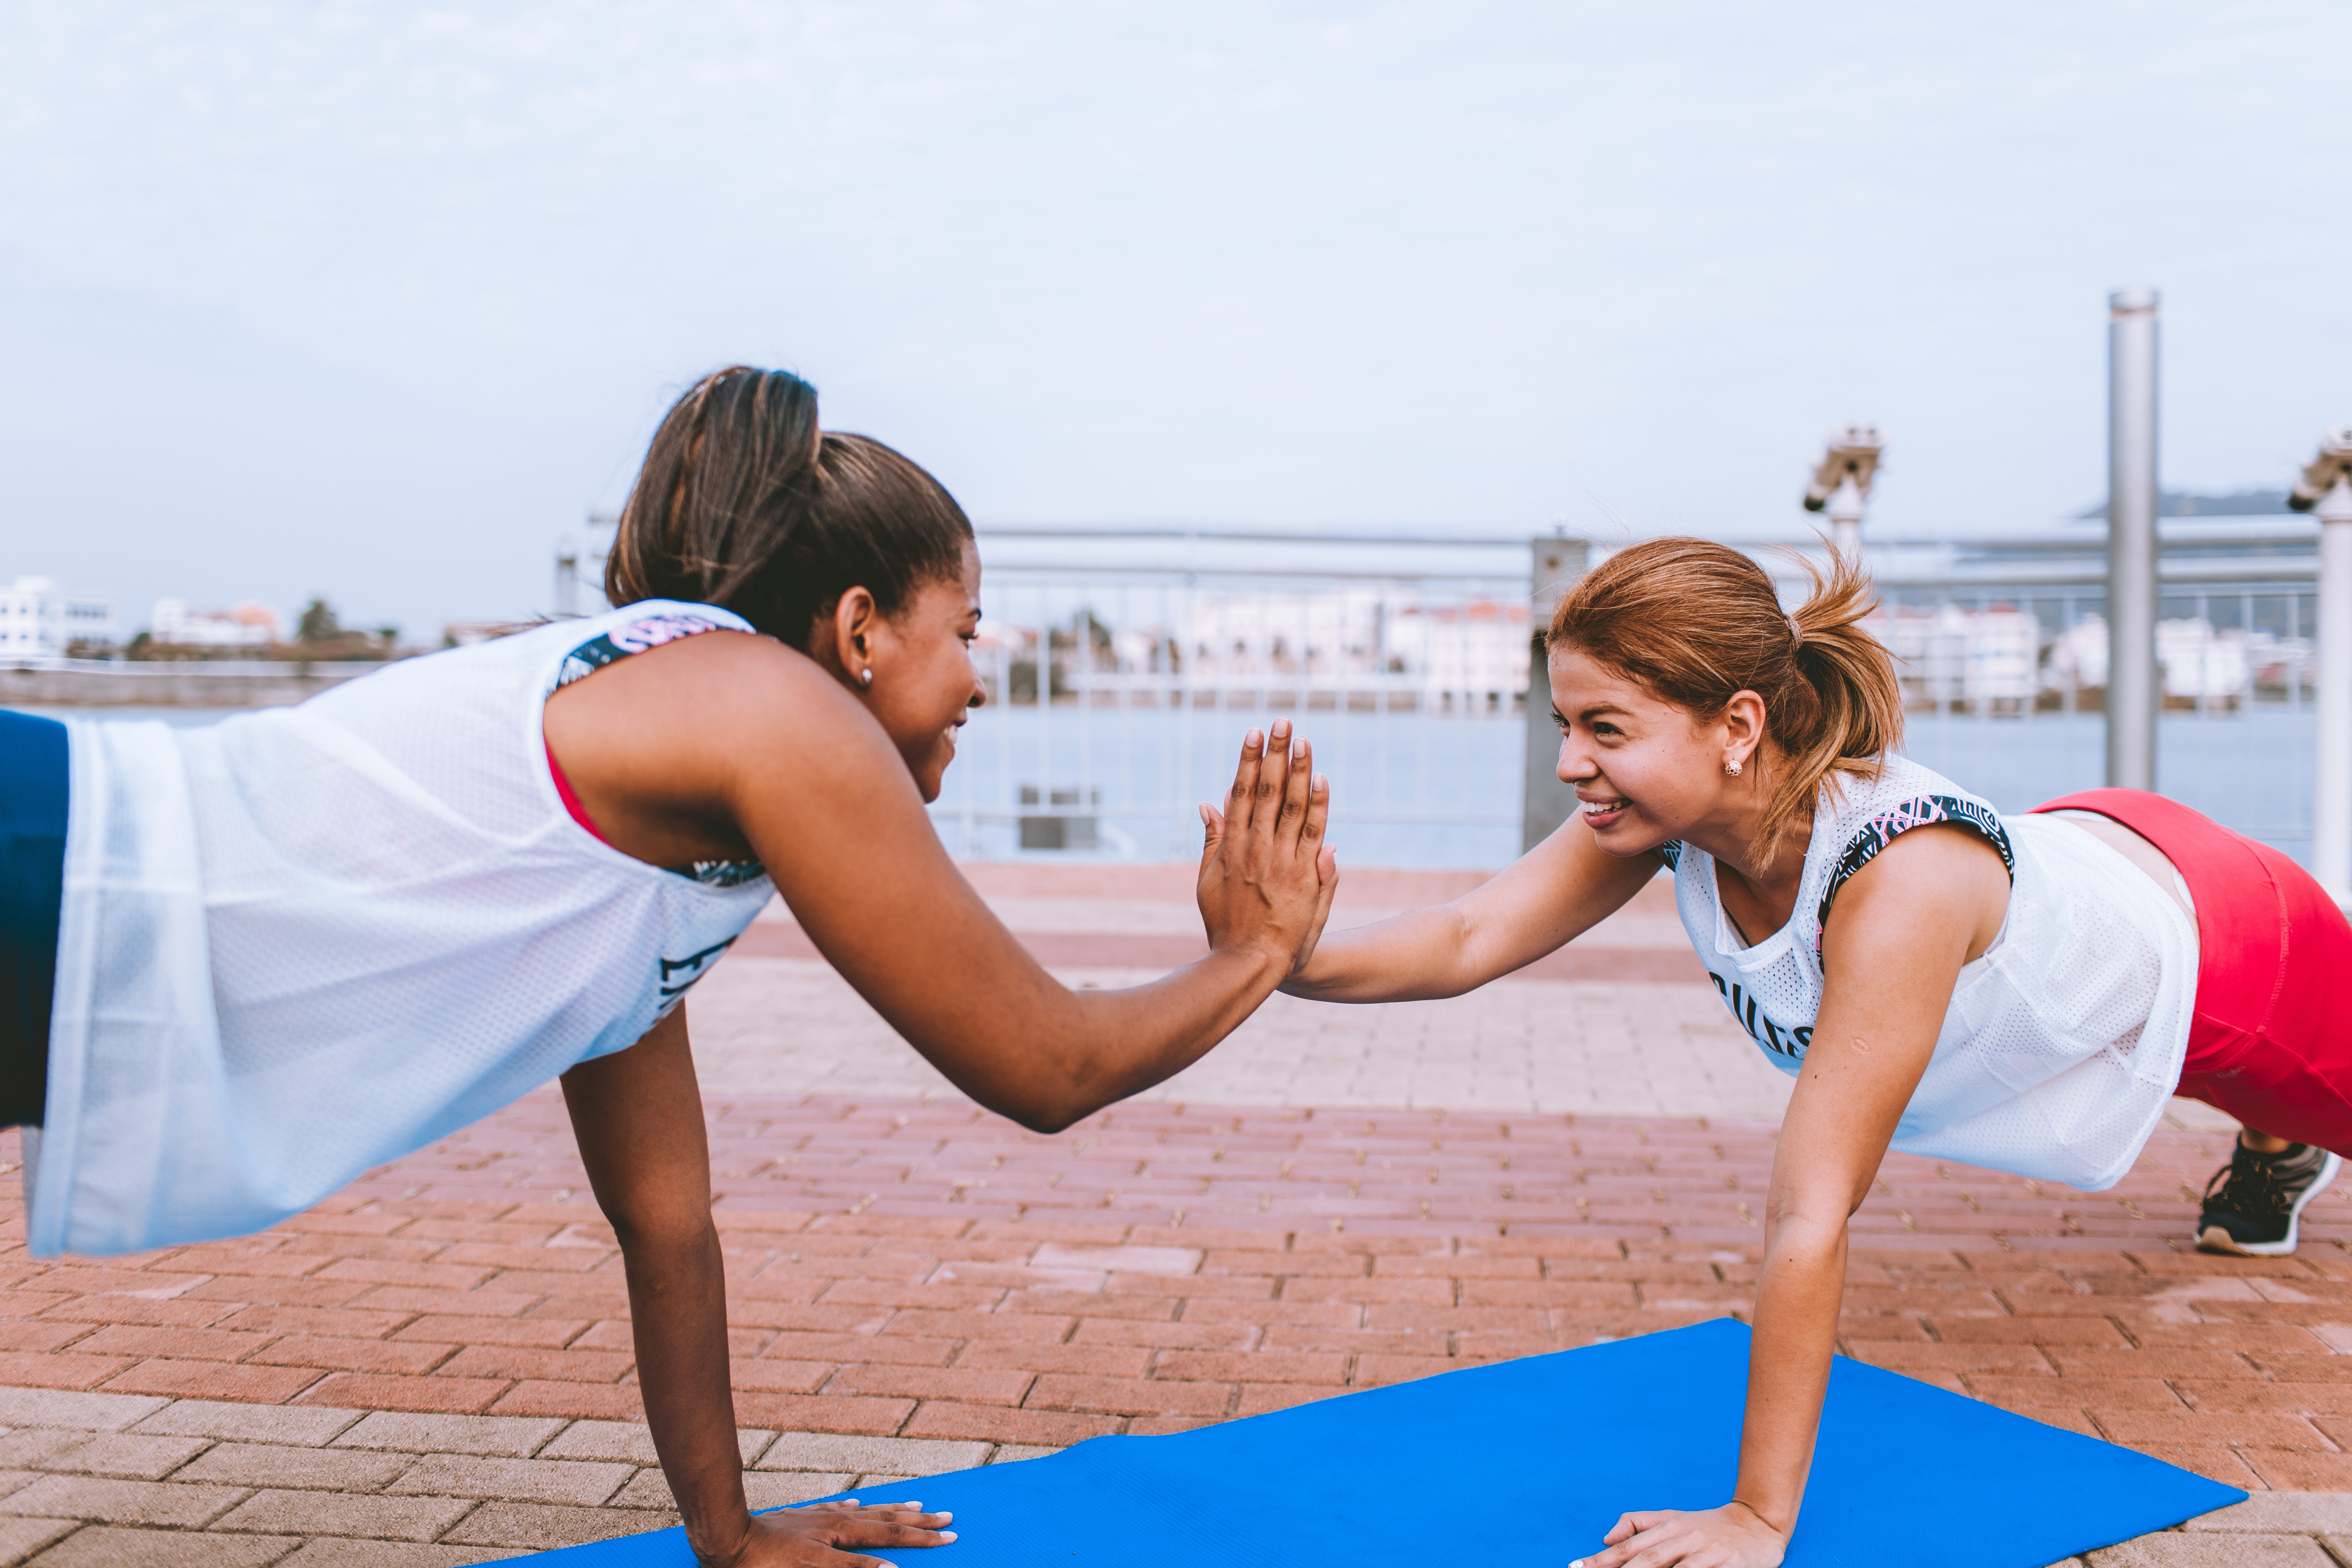
physical fitness, arm, sports, leg, individual sports, stretching, fun, exercise, sports training, contact sport, competition event, leisure, vacation